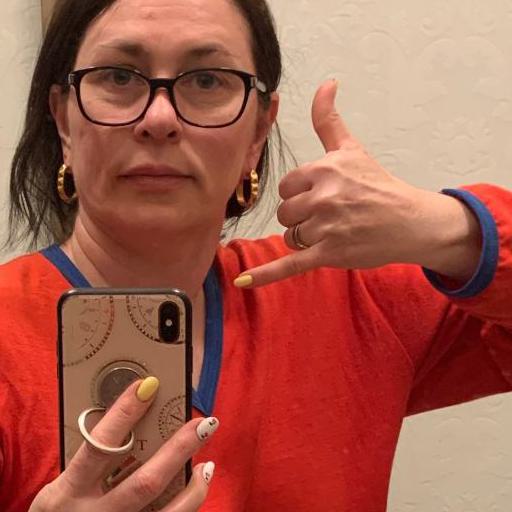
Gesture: call